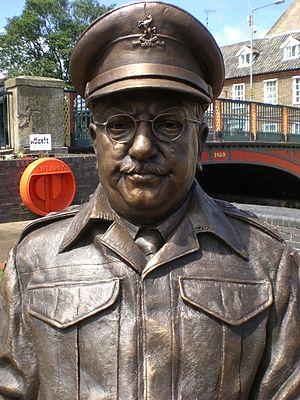
Arthur Lowe est un acteur britannique.